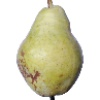
Label: Pear Williams 1